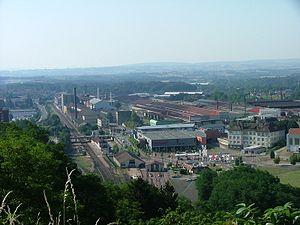
Le marché du travail désigne l'opération de rencontre entre les offres et les demandes d'emplois, étudié par l'économie.